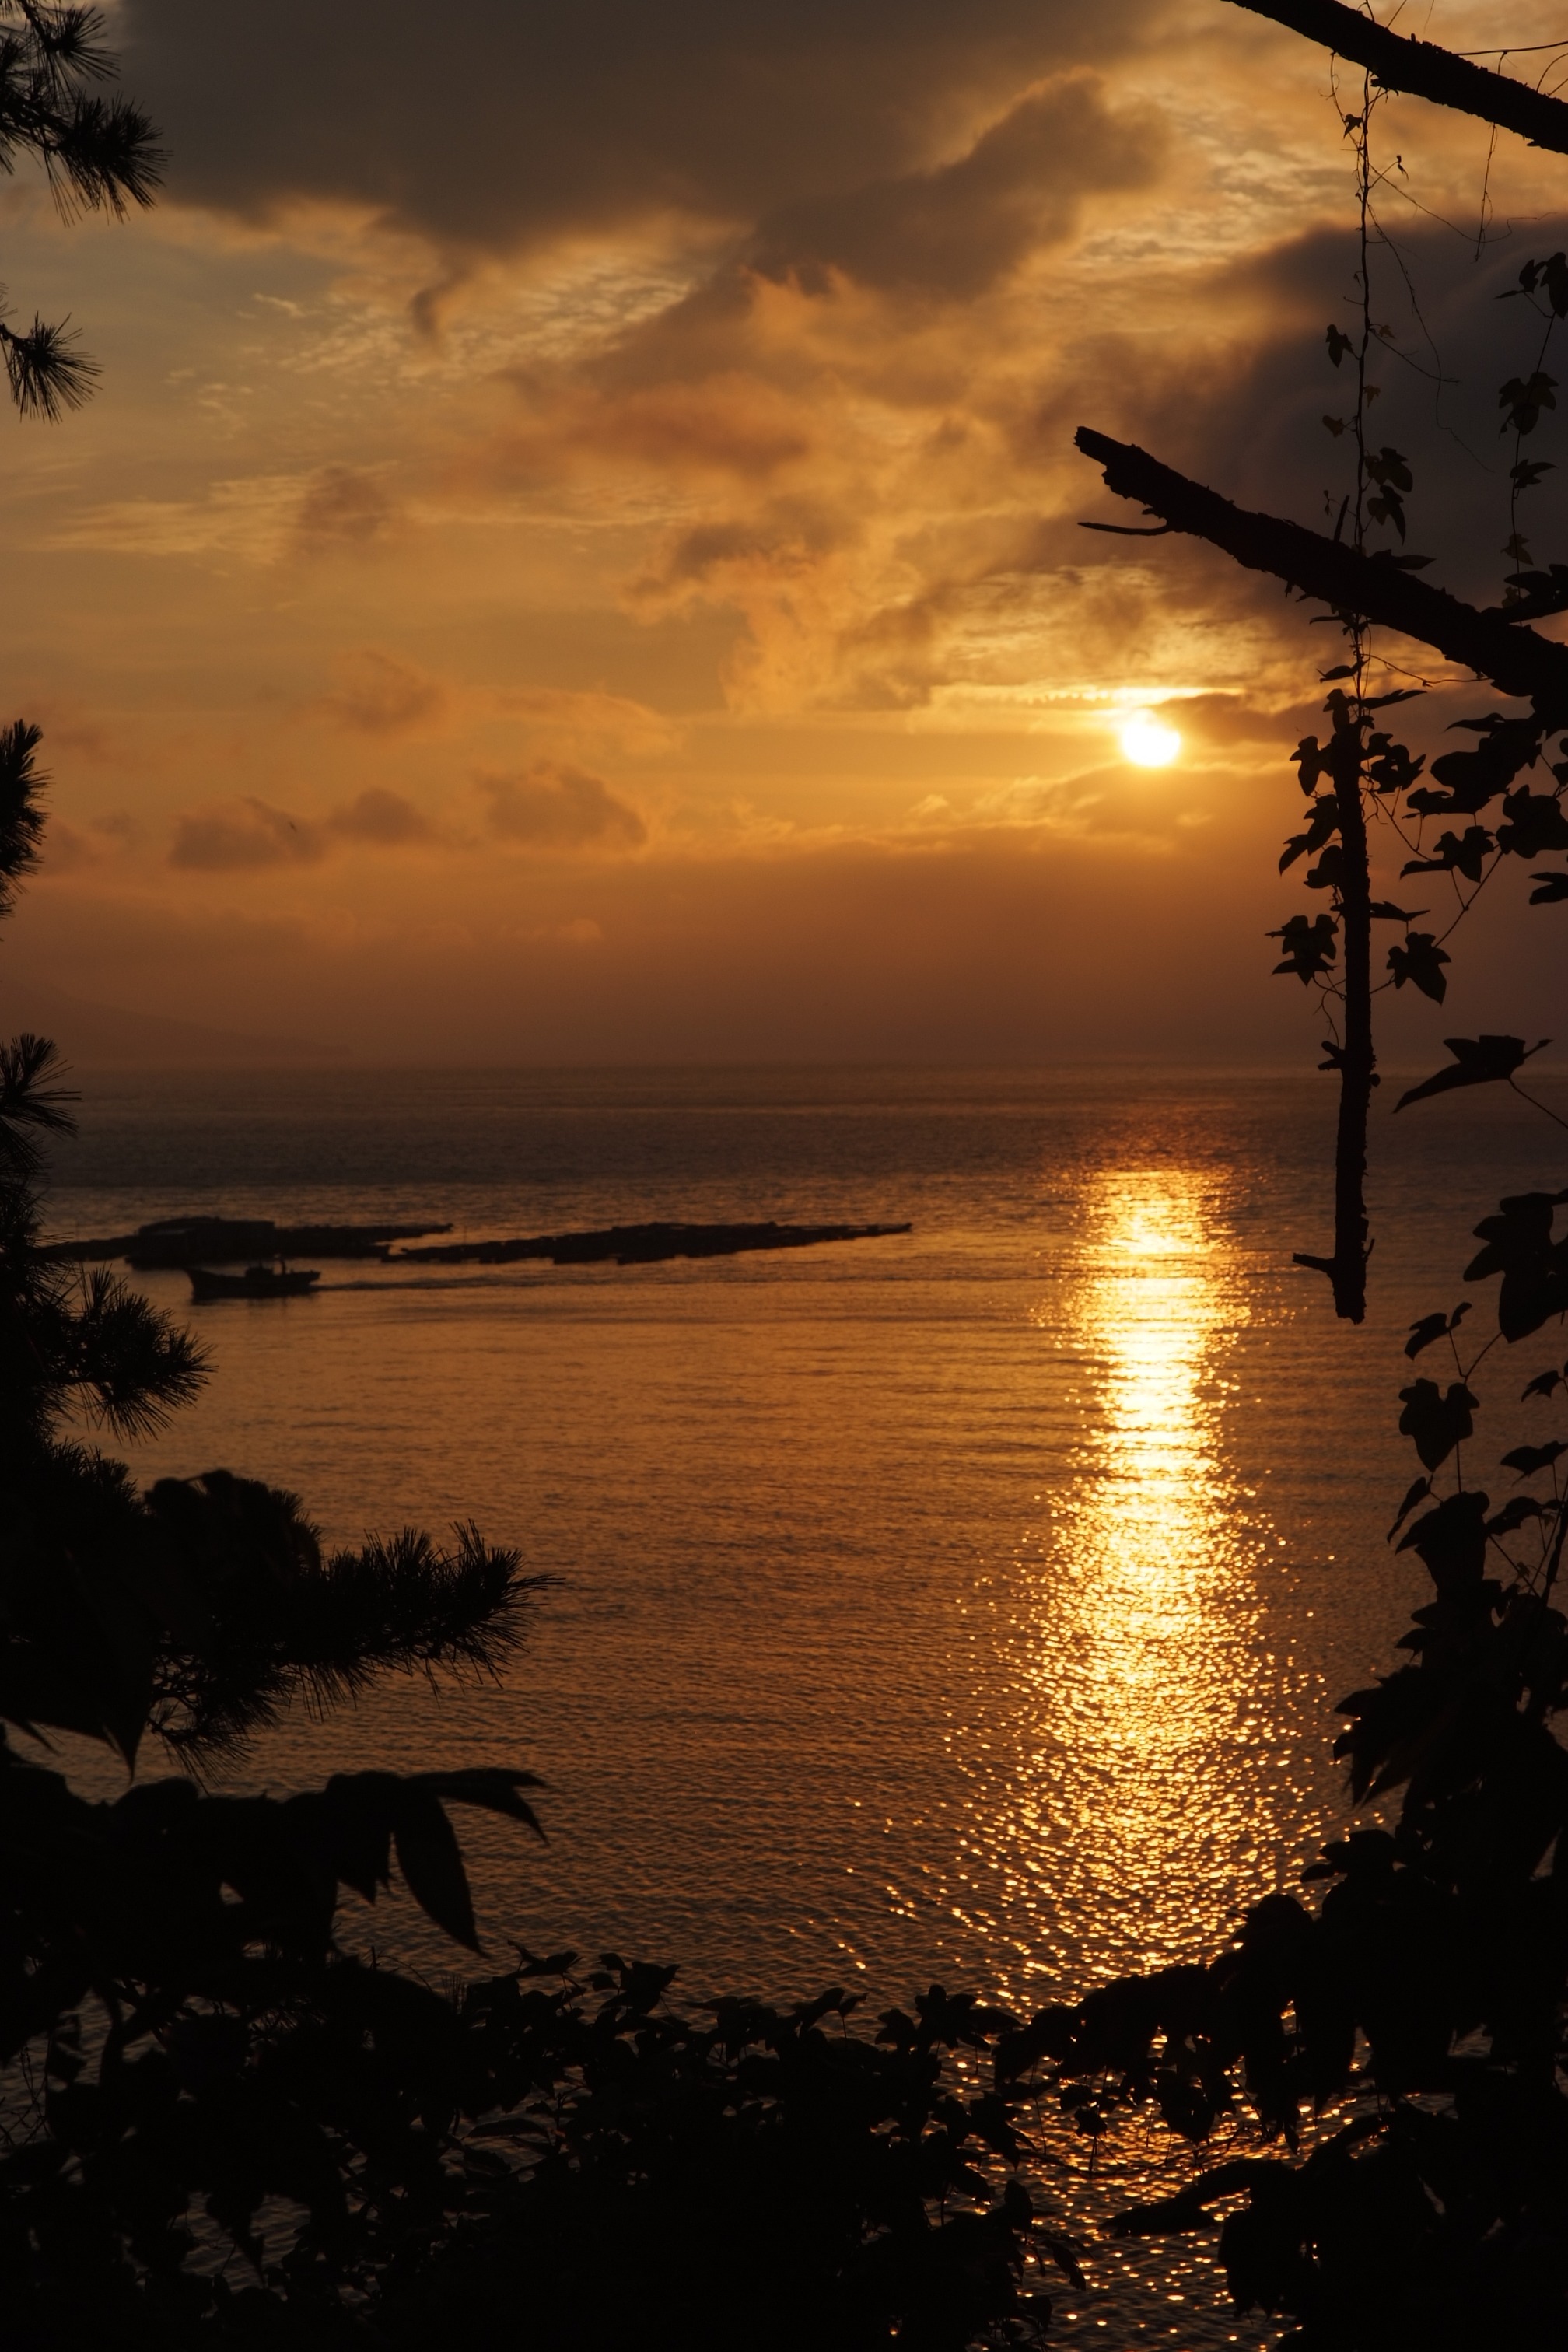
sea, coast, nature, outdoor, ocean, horizon, cloud, sky, sunshine, sun, sunrise, sunset, sunlight, ray, morning, dawn, atmosphere, beam, shoreline, dusk, idyllic, tranquility, evening, twilight, golden, reflection, heaven, relax, tranquil, peaceful, seascape, scenery, calm, yellow, korea, daylight, vivid, bright, daybreak, scene, dramatic, sunup, sundown, vibrant, sunbeam, afterglow, atmospheric phenomenon, tongyoung